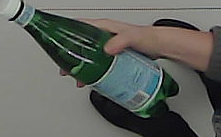
Product: sanpellegrino_water